Networks of Mediterranean Youth

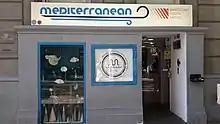
Mediterranean youth

The Networks of Mediterranean Youth (NET-MED Youth) (2014-2017) was a three-year project implemented by UNESCO and funded by the European Union for young people in the Mediterranean area of Europe.